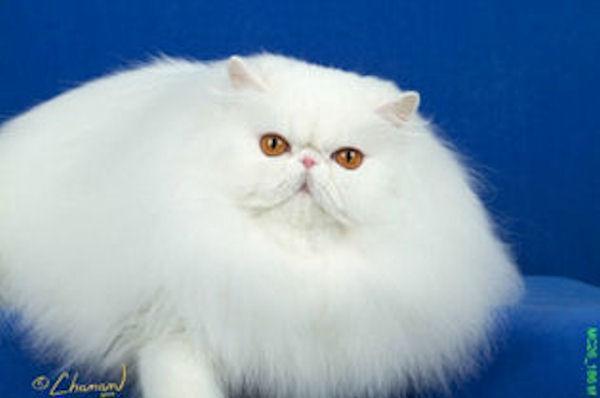
Persian